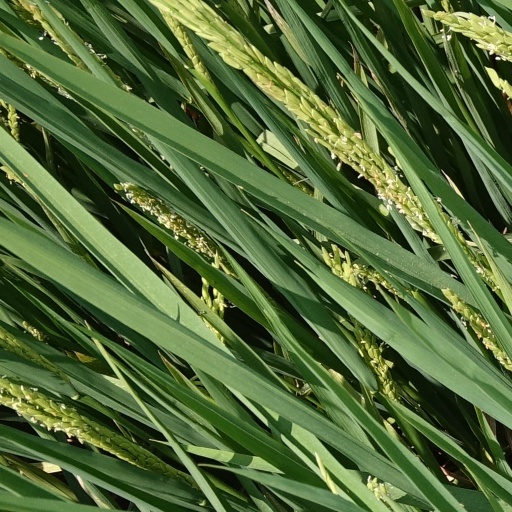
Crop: rice